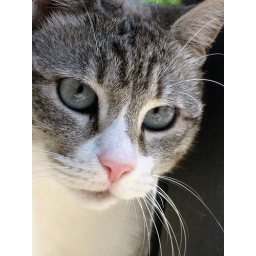
a cute kitty in Murano